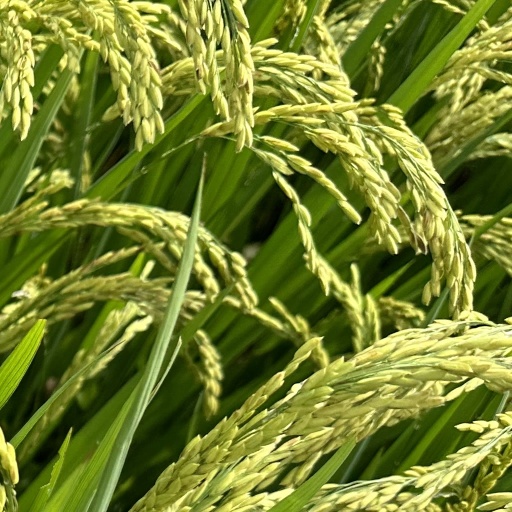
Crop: rice